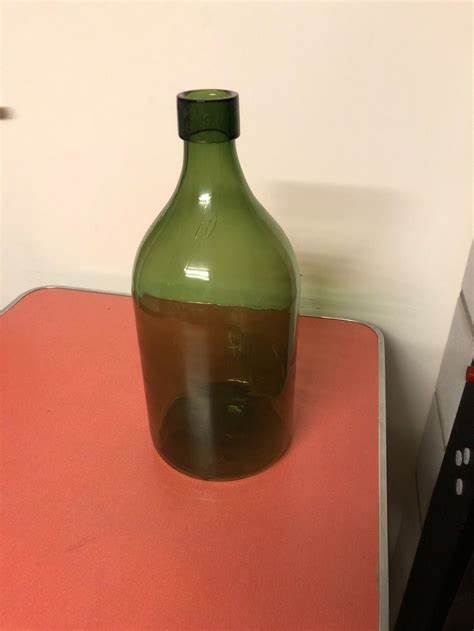
Waste category: glass